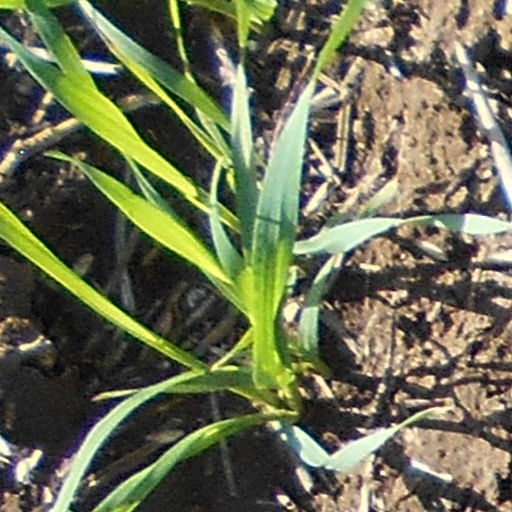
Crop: wheat